Thomas Lowe (tenor)

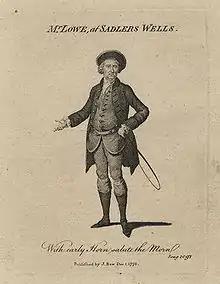
Thomas Lowe: an engraving of the singer in costume published in 1778

Thomas Lowe (c. 1719 – 1 March 1783) was an English tenor and actor. He appeared at the Theatre Royal, Drury Lane and at Covent Garden, and frequently performed in London's pleasure gardens. He was particularly associated with the works of Thomas Arne and George Frideric Handel.